Jamarca Sanford

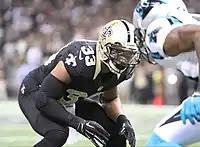
Sanford playing for the Saints in 2015.

On September 29, 2014, Sanford signed with the Washington Redskins. He was released on October 26, 2014.